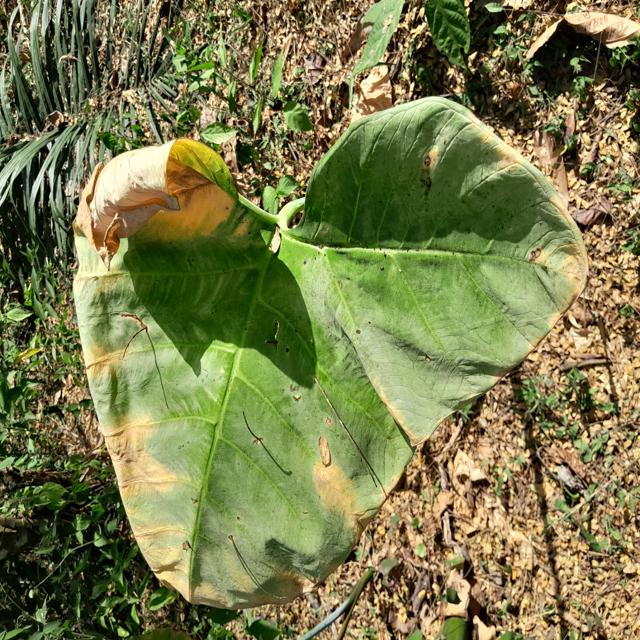
Label: Mid_Blight